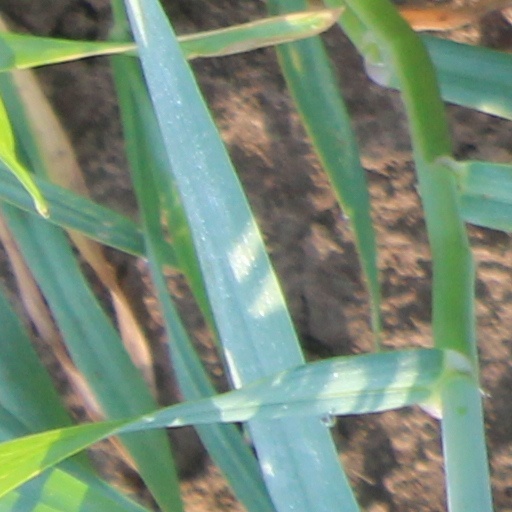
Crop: wheat